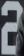
Number: 2